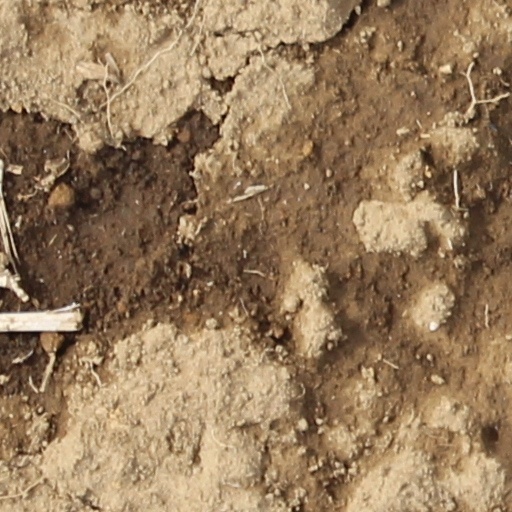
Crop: wheat